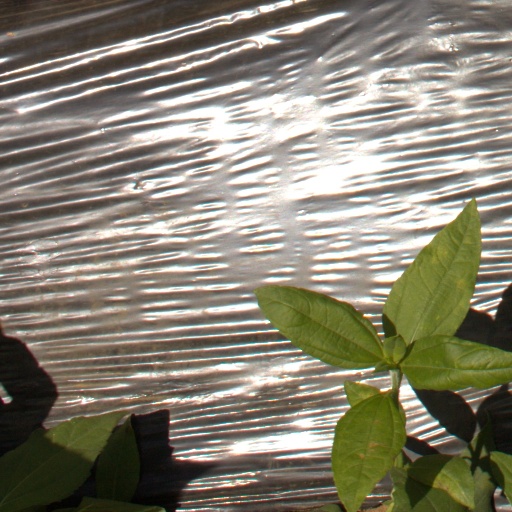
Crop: Jerusalem artichoke